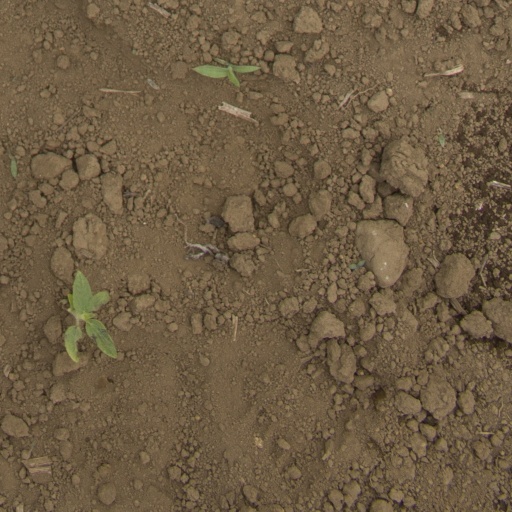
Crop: Jerusalem artichoke